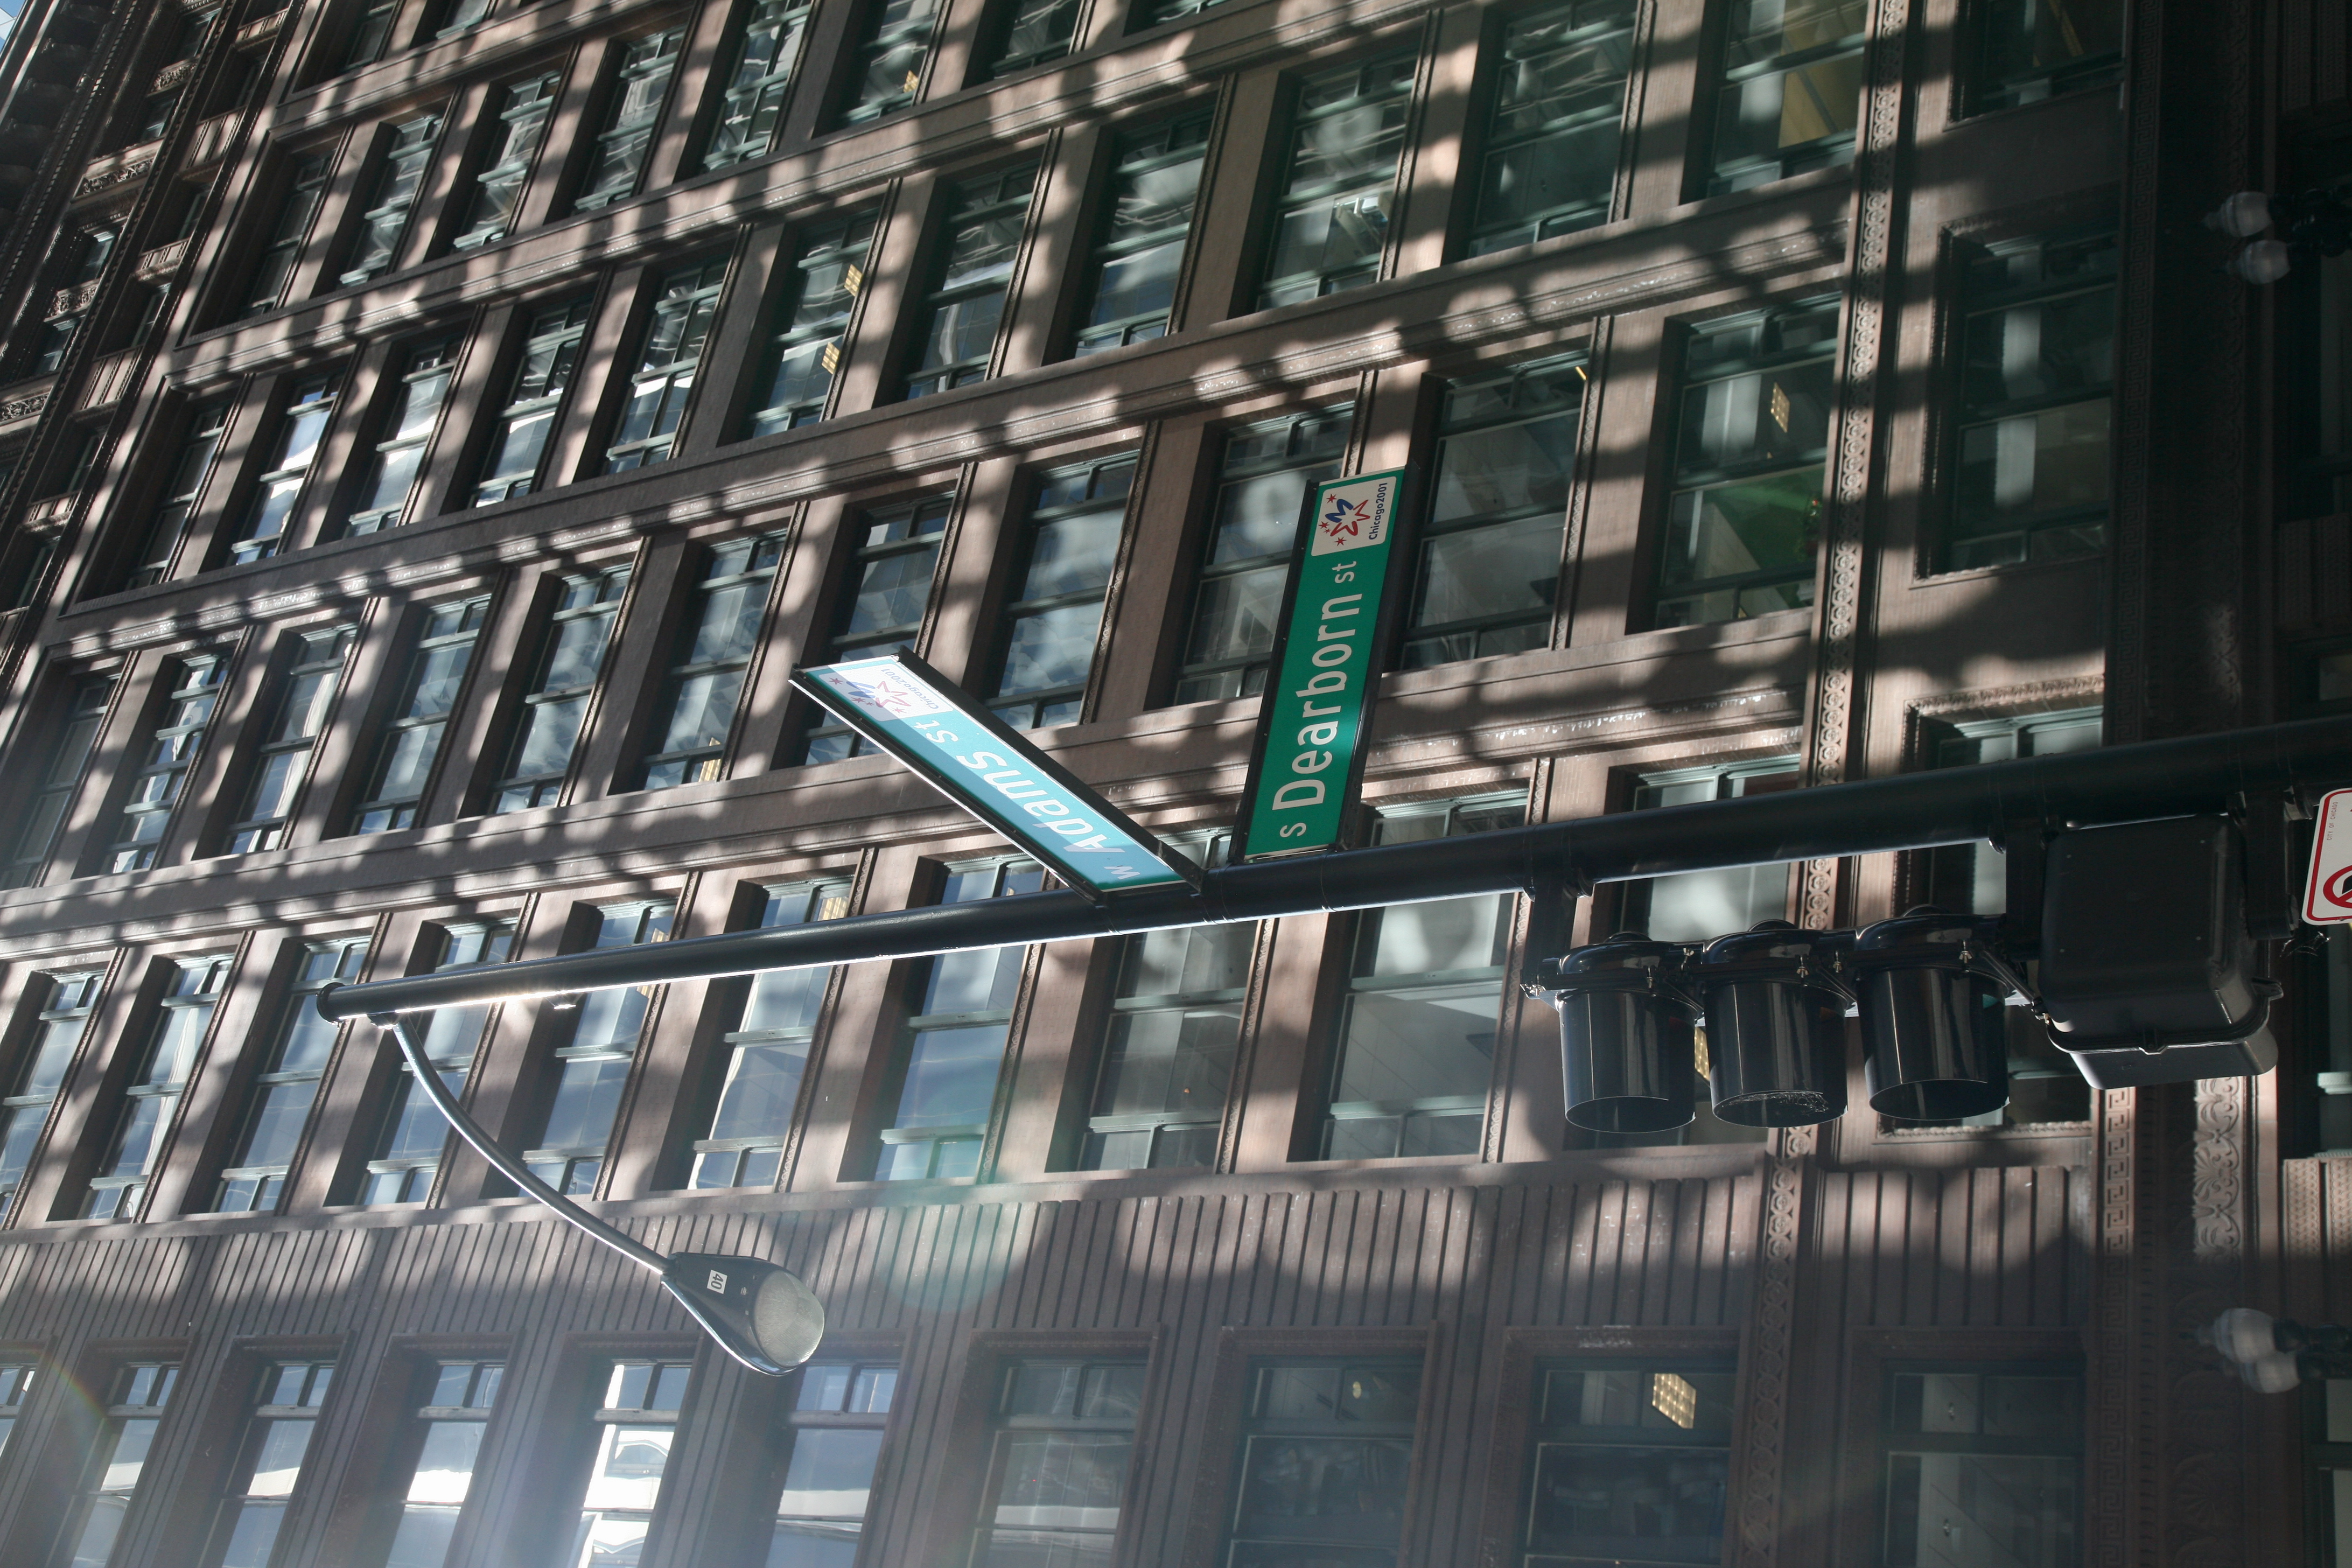
architecture, street, building, city, skyscraper, cityscape, downtown, tower, chicago, facade, tower block, 5d, loop, metropolis, condominium, urban area, residential area, metropolitan area